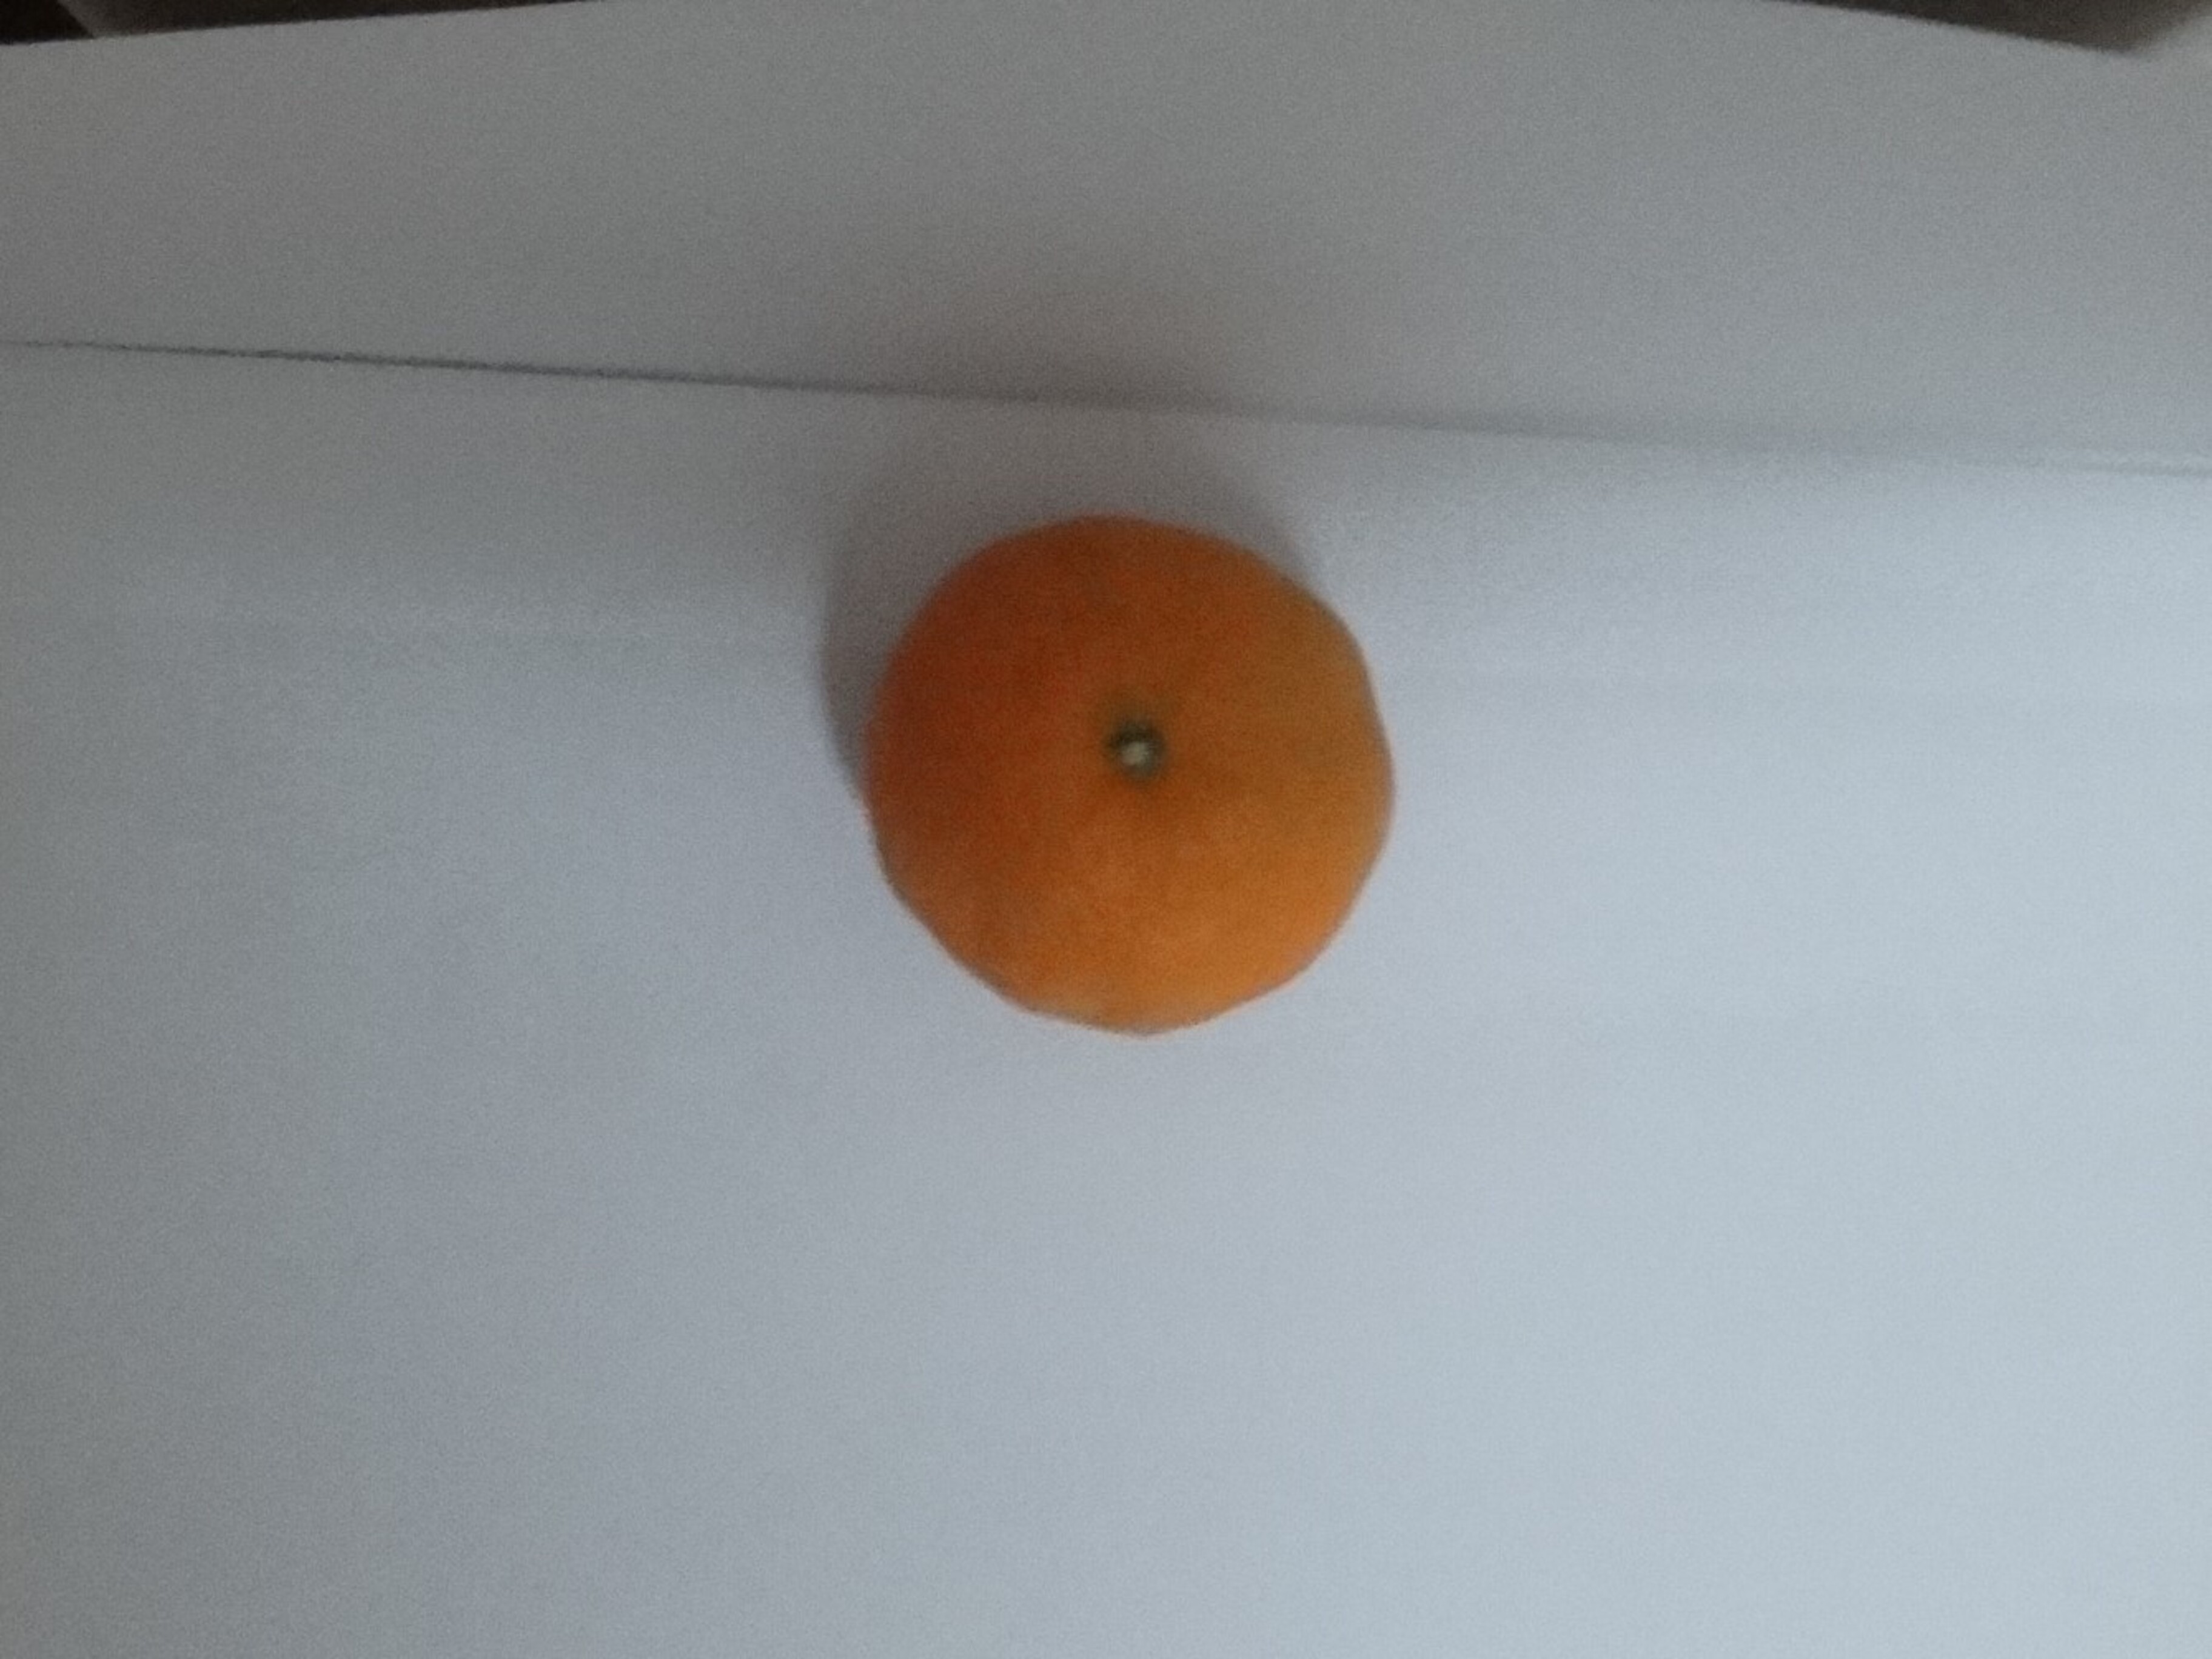
Citrus fruit variety: murcott